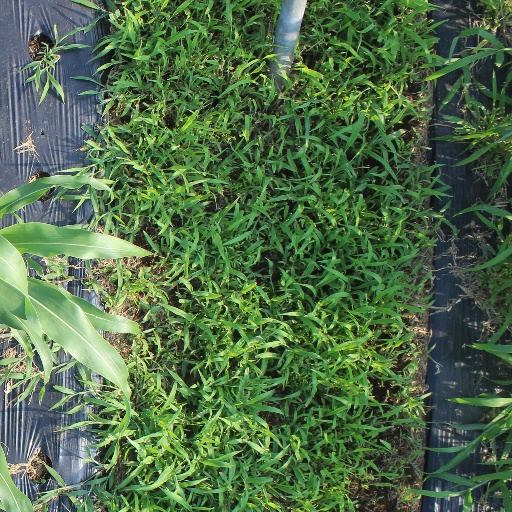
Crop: sorghum